USCGC George Cobb

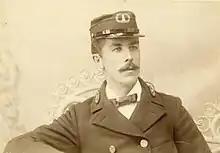
Lighthouse Keeper George Cobb

The ship carries a cutter boat on davits. She was originally equipped with a CB-M boat which was replaced in the mid-2010s with a CB-ATON-M boat. This was built by Metal Shark Aluminum Boats and was estimated to cost $210,000. The boat is long and are equipped with a Mercury Marine inboard/outboard diesel engine.